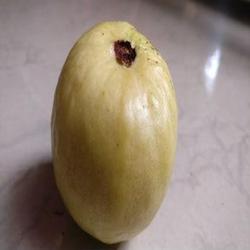
Label: Guava